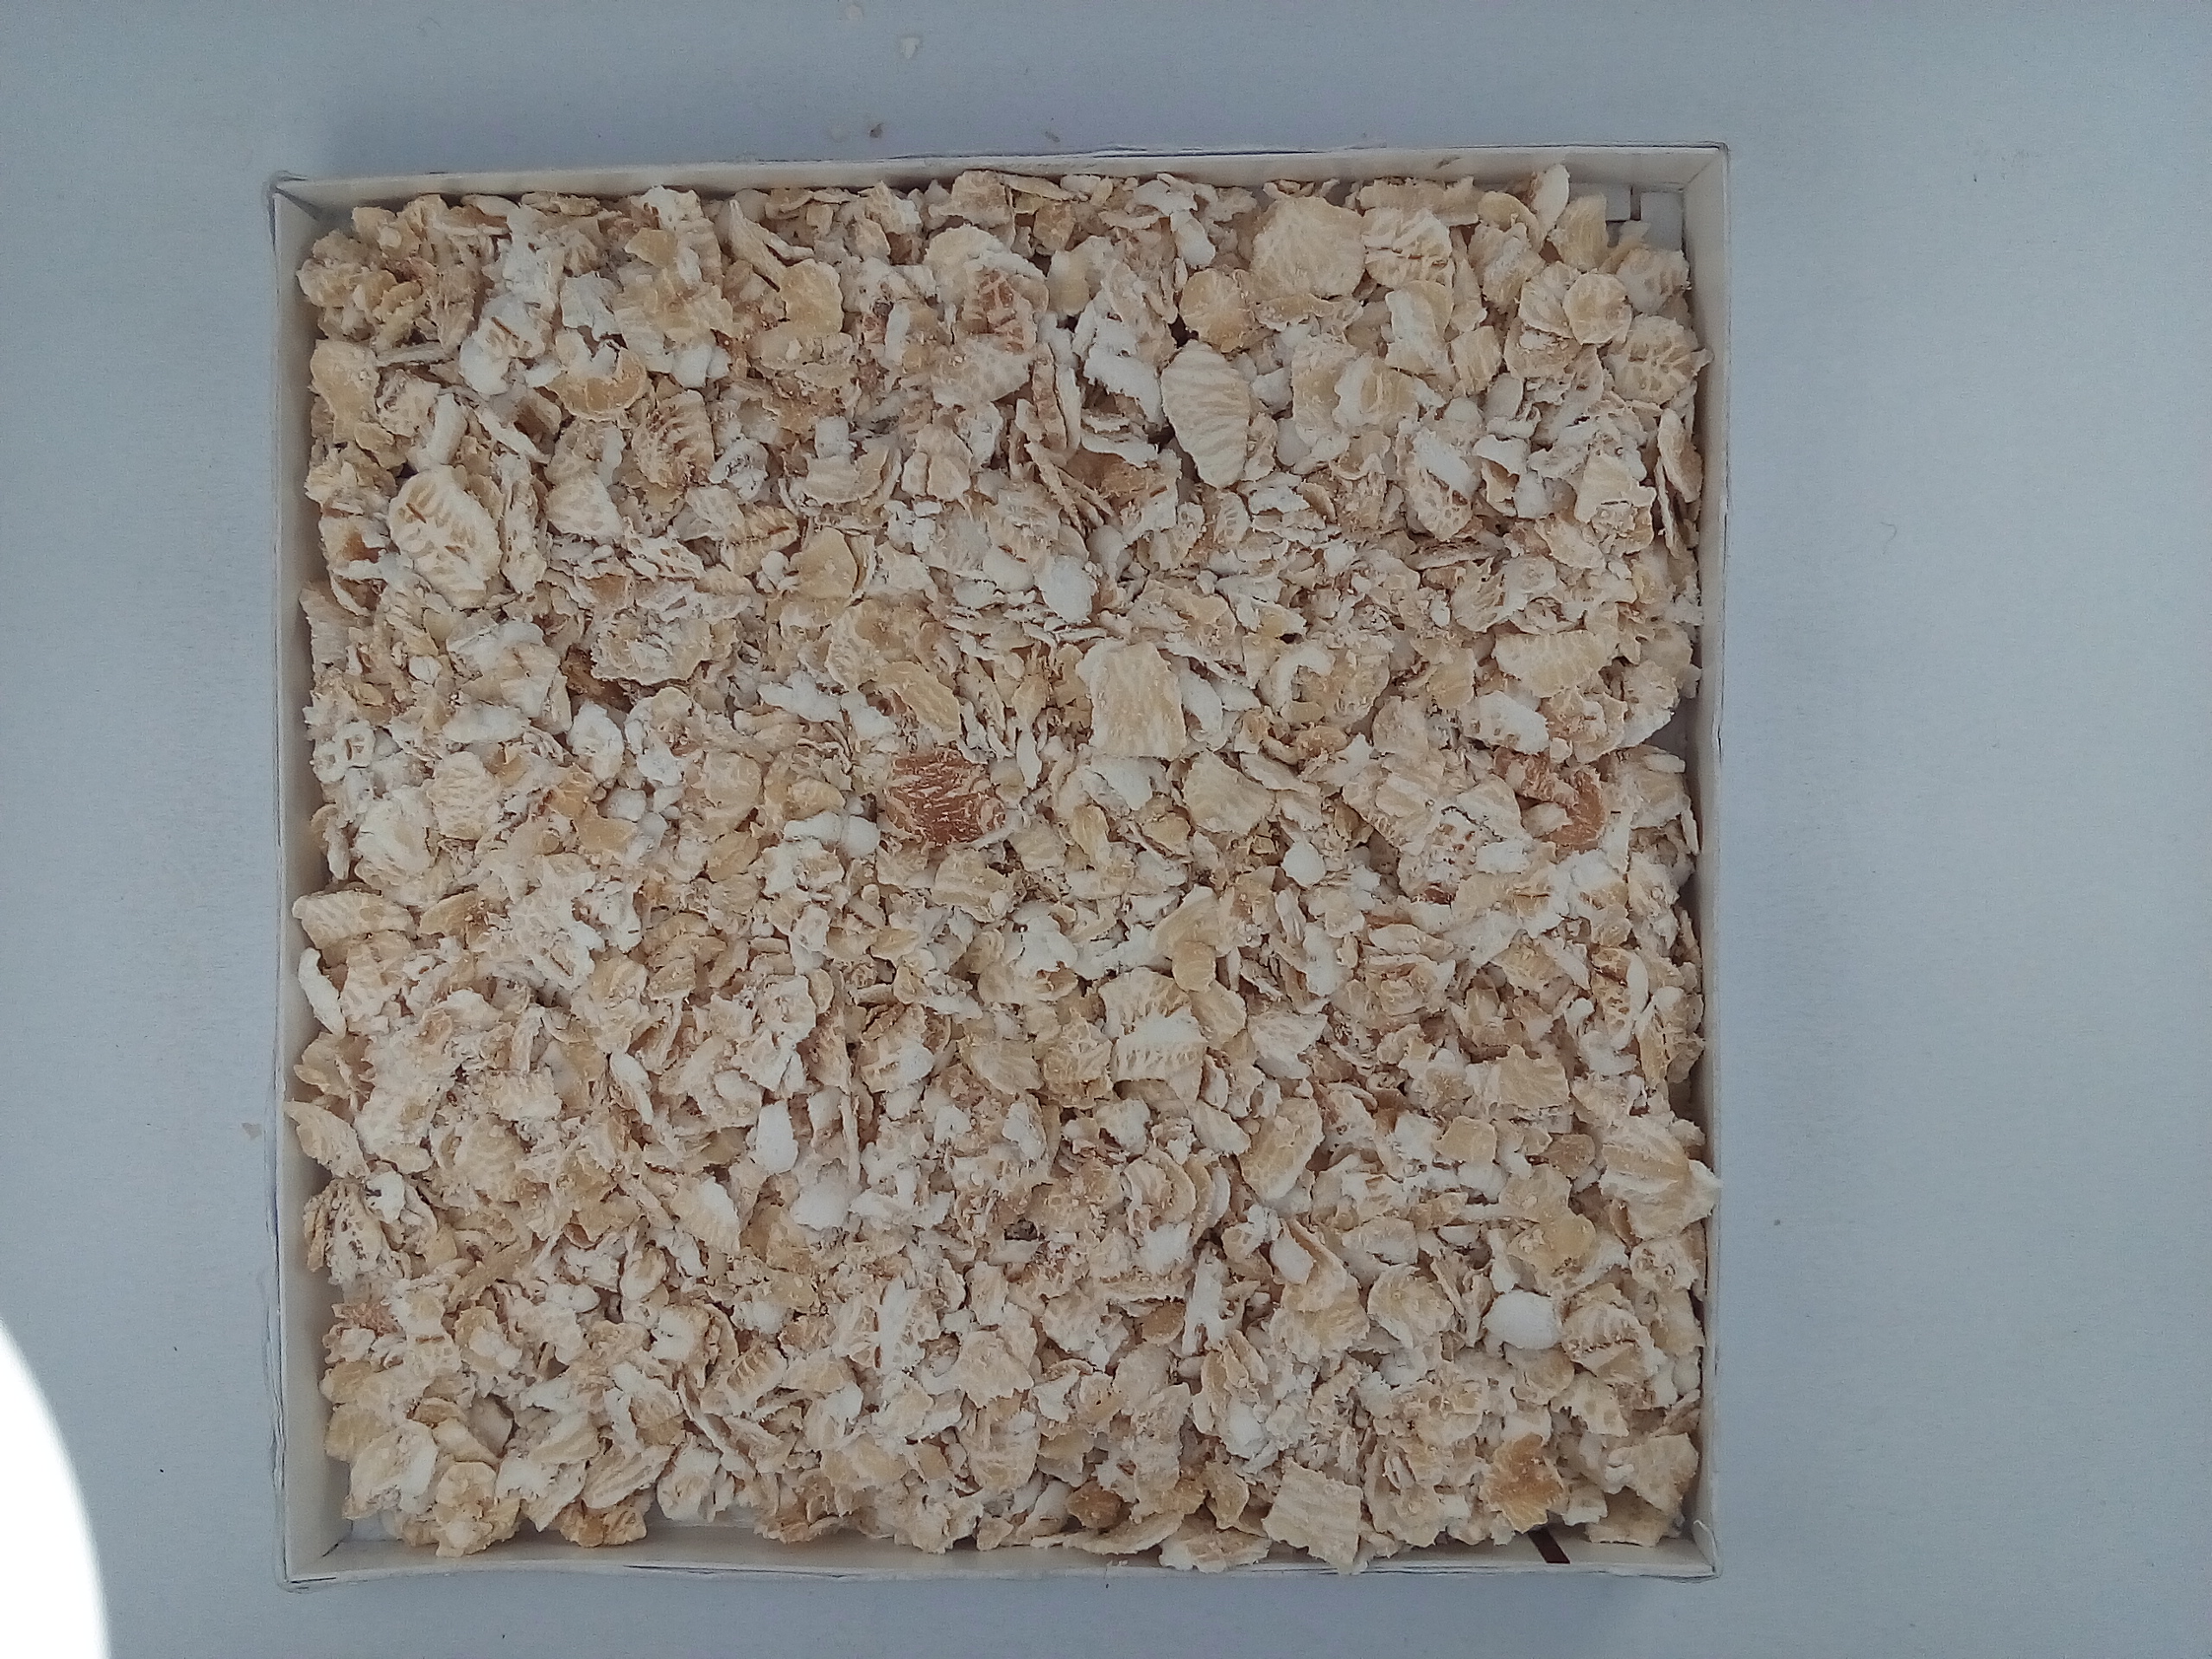
Rice seed variety: Unknown